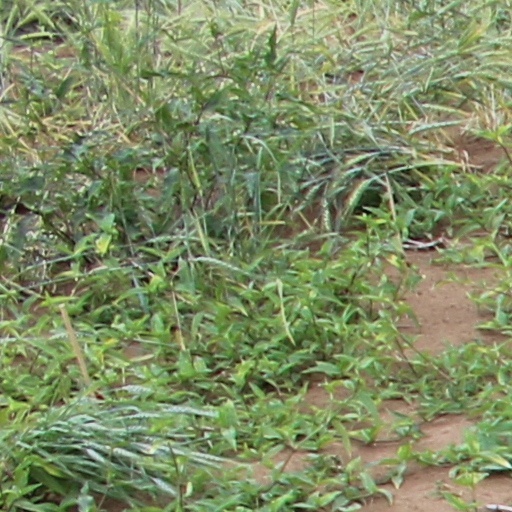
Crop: wheat